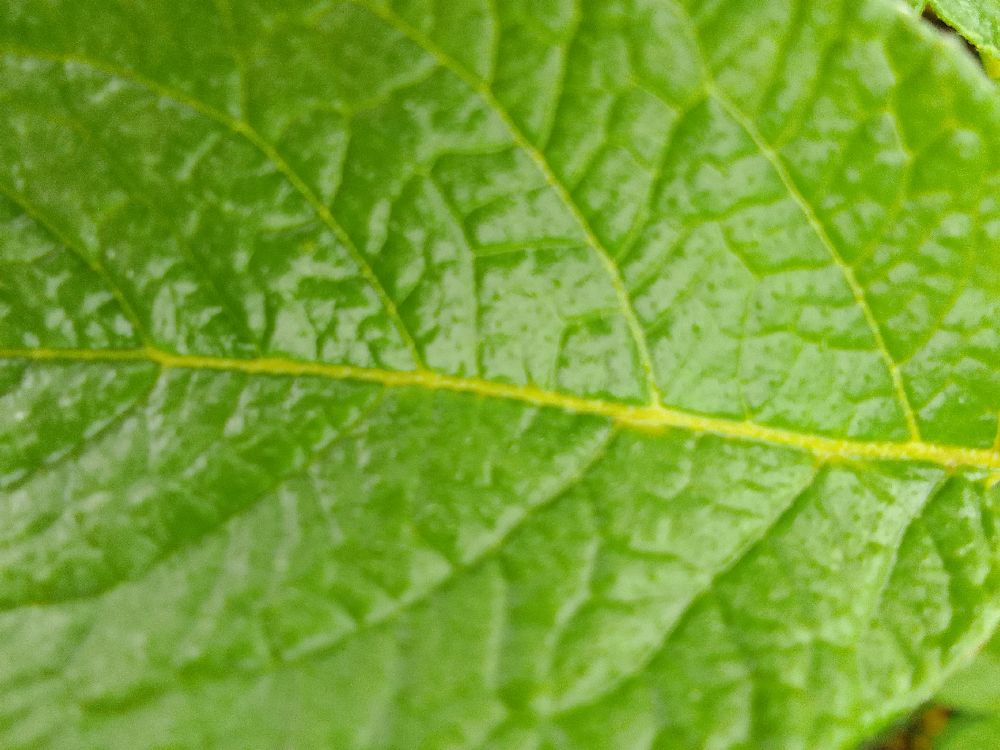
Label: Healthy